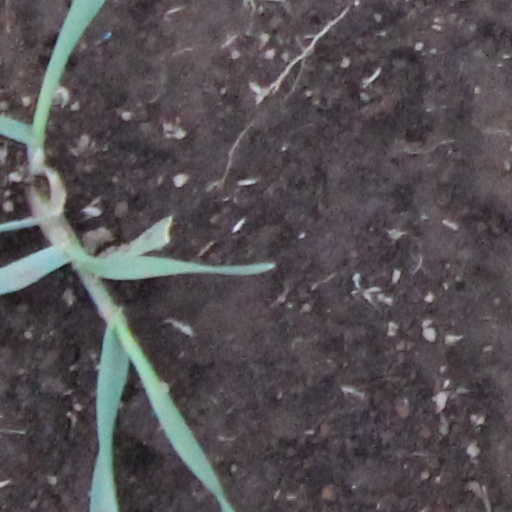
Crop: wheat